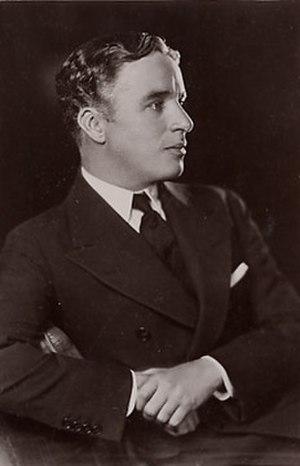
Le RMS Olympic est un paquebot transatlantique britannique, construit par les chantiers Harland & Wolff pour la White Star Line. Il est le sister-ship des infortunés Titanic et Britannic. Contrairement à ces derniers, l’Olympic a eu une longue et brillante carrière, et en a tiré le surnom d’« Old Reliable ». Cette carrière a néanmoins été marquée par plusieurs collisions avec d'autres navires. La plus importante de ces collisions, avec le croiseur HMS Hawke a eu pour principale conséquence de retarder le départ du Titanic de près d’un mois en raison des réparations de l'Olympic qui ont nécessité un transfert de main d'œuvre.